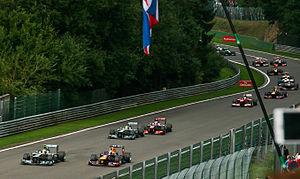
Le Grand Prix automobile de Belgique 2013, disputé le 25 août 2013 sur le circuit de Spa-Francorchamps, est la 889ᵉ épreuve du championnat du monde de Formule 1 courue depuis 1950. Il s'agit de la soixante-huitième édition du Grand Prix de Belgique, la cinquante-huitième comptant pour le championnat du monde de Formule 1, la cinquante-cinquième se tenant à Spa-Francorchamps, et de la onzième manche du championnat 2013.